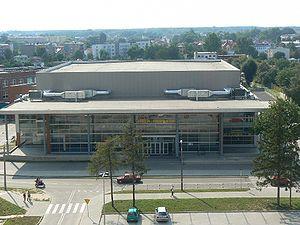
"La Hala ""Energia"" im. Edwarda Najgebauera est une enceinte sportive située à Bełchatów en Pologne. La salle est inaugurée en 2006 et dispose d'une capacité totale de 2 700 places. Elle est utilisée généralement pour le volley-ball.